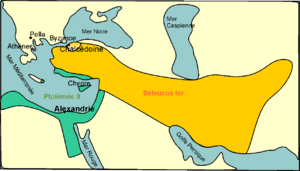
Monde hellénistique en -281 Chalcédoine
Hérophile de Chalcédoine né vers 330-320 av. J.-C. et mort vers 260-250 av. J.-C., est un médecin grec né à Chalcédoine en Asie Mineure. Avec Érasistrate, il fut parmi les premiers médecins à s'intéresser au corps en bonne santé et à essayer de comprendre le fonctionnement normal du corps, contrairement à la tradition hippocratique qui était entièrement axée sur le problème de la maladie. Cette nouvelle dimension épistémique de la médecine se fit par l'étude de l'anatomie, obtenue par la dissection du corps animal et humain.